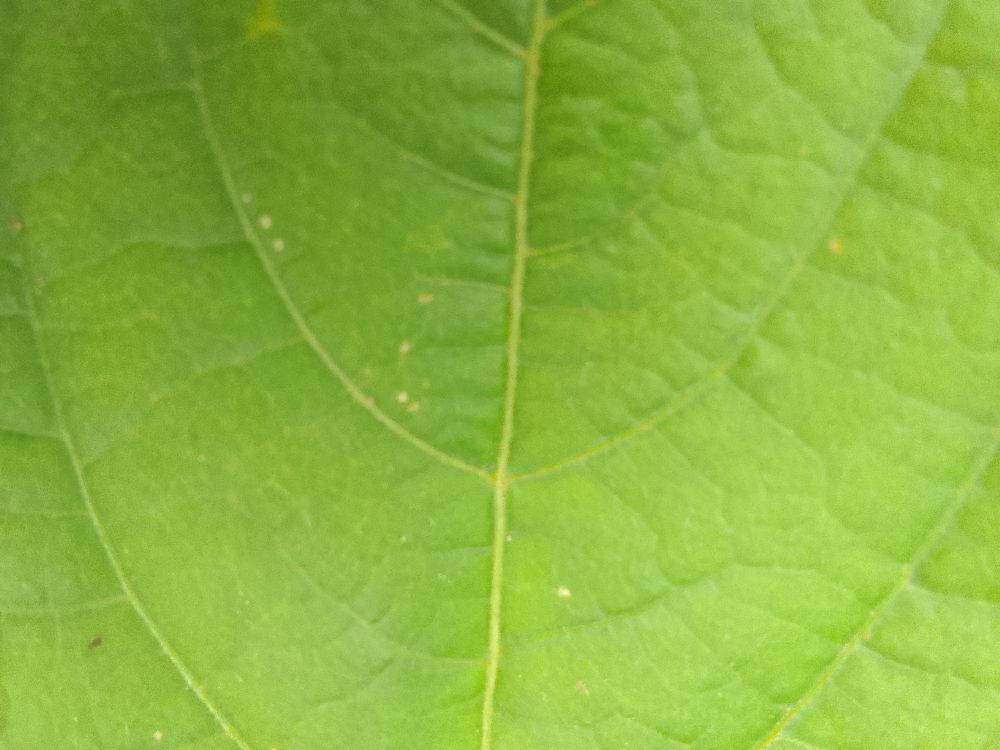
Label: healthy